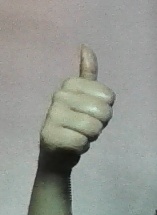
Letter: aleff